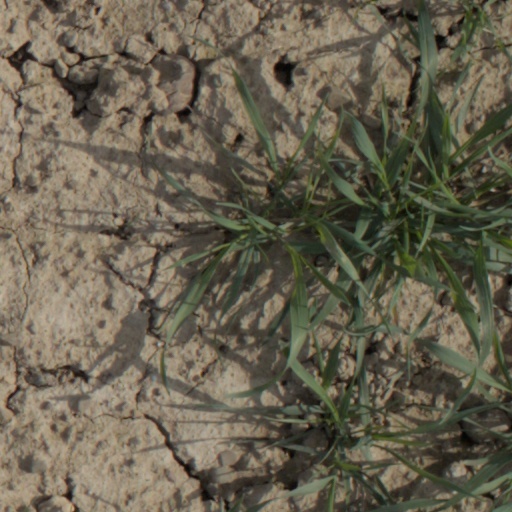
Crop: wheat